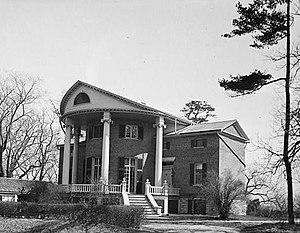
Greenport est une ville du comté de Columbia dans l'État de New York aux États-Unis.